Rehabilitation and reintegration of child soldiers

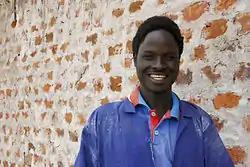
A former Ugandan child soldier retrained as a bricklayer

Community networks can also be instrumental in the reintegration of former child soldiers with their families and communities. Reintegration programs often aim to find a constructive social role for the former child soldier. Working in partnership with local NGOs can be important for capacity-building and to facilitate sustainable efforts that will last after international actors have left. In Angola a community-based network called Catechist has a partnership with approximately 200 churches. The Catechist was perceived as being neutral, having a sense of authority, and adherence to international humanitarian law. Given this, the network, respected by the community, has the capacity for outreach and was able to provide ongoing support the reintegration process. The broader community has also been witness to and a victim of the armed conflict. A focus on community healing is also an aspect of reintegration, because community healing can lead to community acceptance. Many armed conflicts occur among collectivistic societies and therefore this can be a better-suited approach. By involving the community in the healing processids outsider imposition of values and understanding. Before community healing can occur a more comprehensive approach is needed to remedy many systemic problems in war zones such as the short supply of water, food, shelter and other basic necessities. There is often a lack of professional, institutional, and economic support for this form of family and community reintegration.